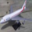
Label: airplane